The Legend of Blacksilver

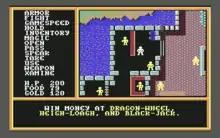
Town Scene from Commodore 64 version

The principal character in the game is first contacted by Princess Aylea in a dream-vision, she wakes the player by telling that that she needs a hero where others have failed, and when the player asks "Why me?" she begins to tell the player a story: The evil Baron Taragas from the Kingdom of Maelbane has discovered the legendary material "Blacksilver" and has conspired with a local baron, Baron Mantrek. Supposedly in the hands of evil, Blacksilver could be used to create weapons of mass destruction. Princess Aylea instructs the character to rescue her father, King Durek, who was leading an army on Baron Taragas but was then captured by the evil Baron.